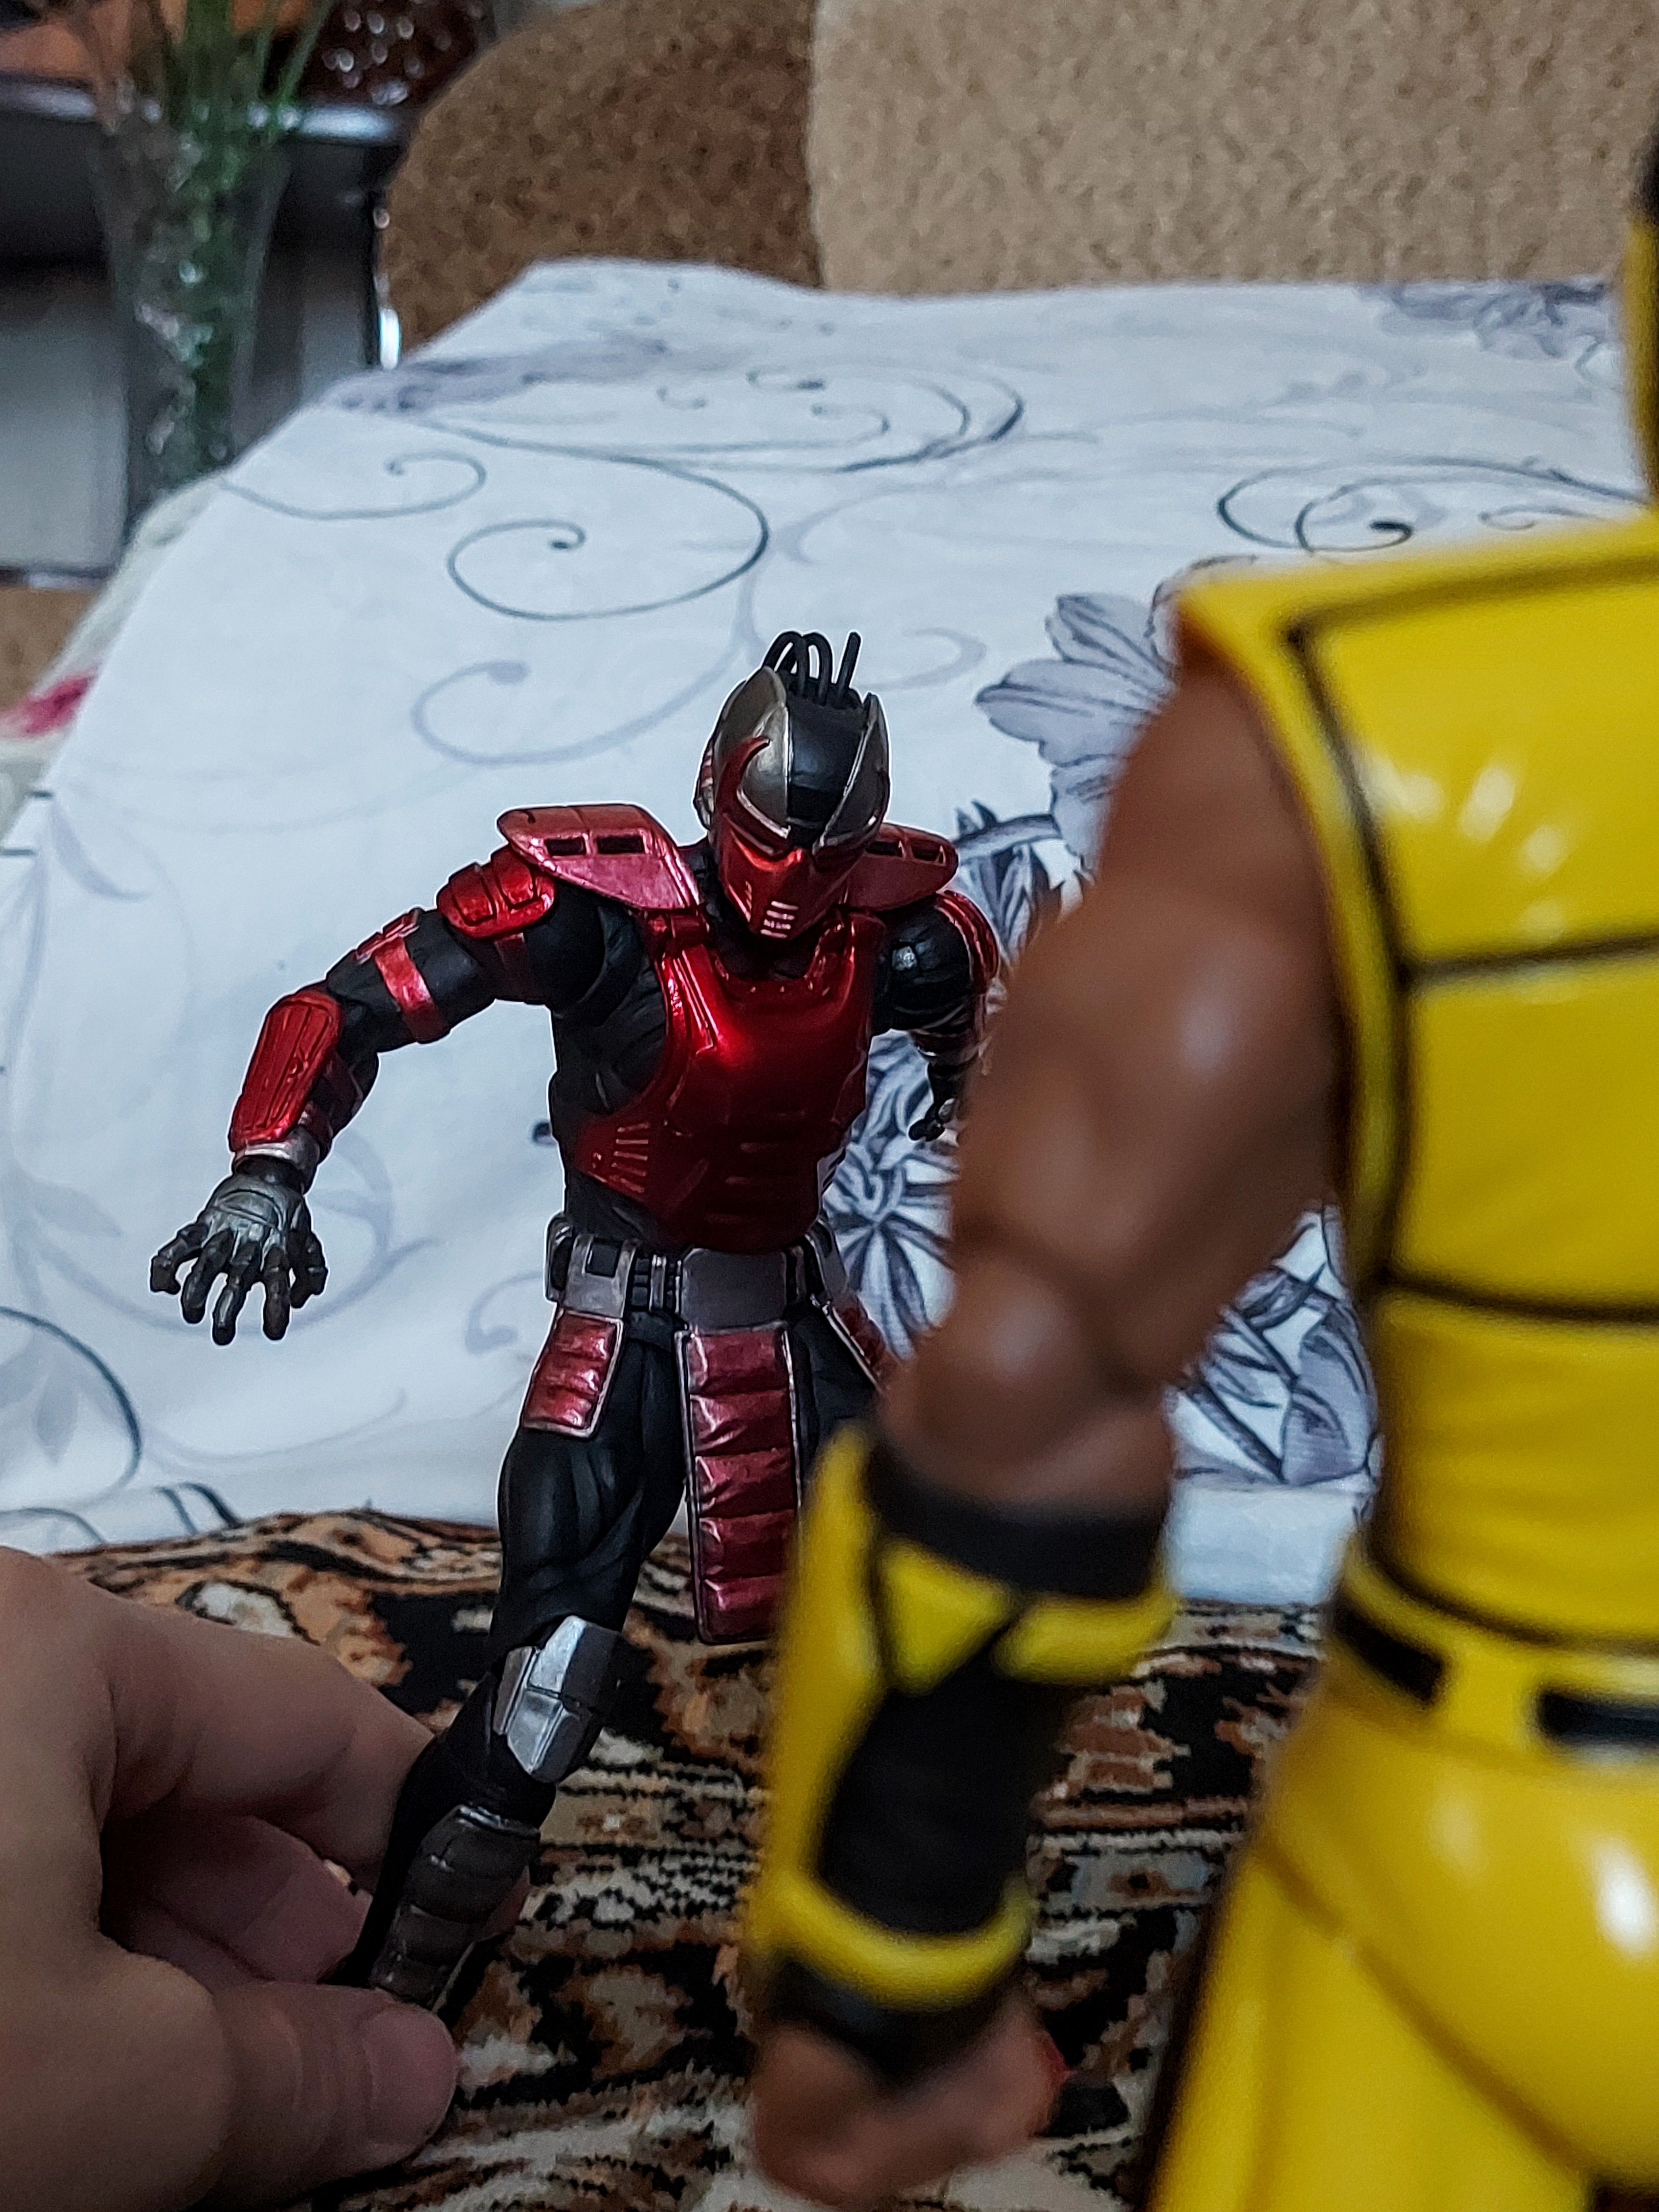
scorpion, storm, collectibles, toy, fictional character, shorts, event, thigh, action figure, carmine, spider man, metal, personal protective equipment, costume, hero, fiction, chest, machine, superhero, houseplant, visual arts, flesh, sports, figurine, recreation, contact sport, pattern, comics